Kawageta Station

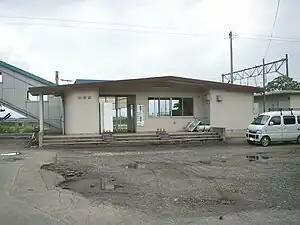
Kawageta Station, June 2008

is a railway station on the Ban'etsu West Line in the town of Inawashiro, Fukushima Prefecture, Japan, operated by East Japan Railway Company (JR East).